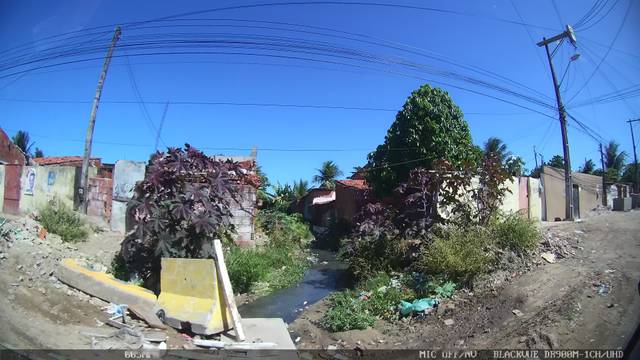
Region: Brazil
Coordinates: -3.806, -38.545